Christian Quadflieg

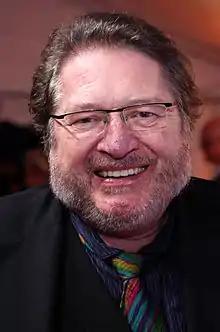
Quadflieg in 2012

Christian Urs Quadflieg (11 April 194516 July 2023) was a German actor and television director. After working at various theatres, he became a freelance actor from 1974 onwards. He had his breakthrough on television in 1977 in the episode from the series. He had roles in many popular television series, namely the title role in , which he played for 42 episodes from 1987 to 1992.